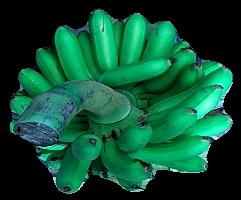
Variety: rasbale
Grade: grade1